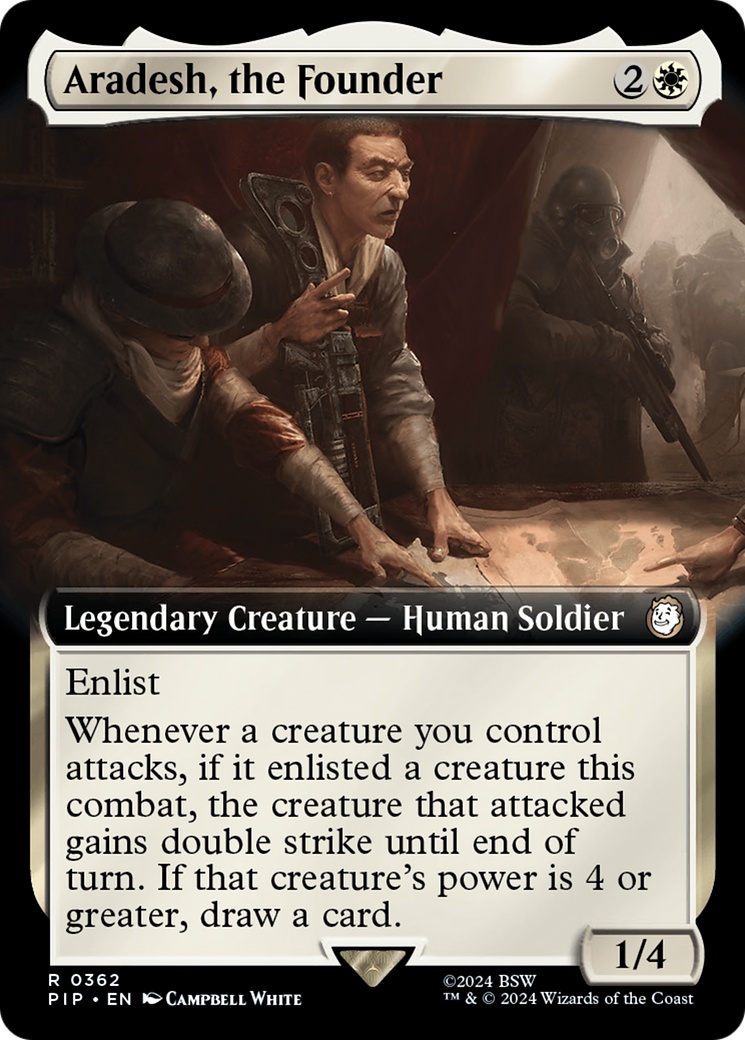
Aradesh, the Founder (Extended Art) [Fallout]
Brand: Magic: The Gathering
Category: Arts & Entertainment > Hobbies & Creative Arts > Musical Instruments > Woodwinds > Ocarinas > Pendant Ocarinas